Battle of Győr (1849)

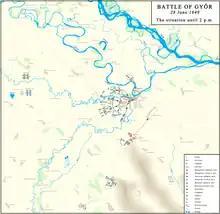
Battle of Győr from 28 June 1849. The situation before 2 p.m

On the morning of 28 June, at 9 a.m. the battle started at Szemere, where the division led by Lieutenant Colonel Ferenc Liptay was attacked by the Austrian III corps. The vanguard of the III. corps was represented by the Wolf brigade. Colonel Karl Wolf von Wachentreu sent the 22. kaiserjäger, 2 cavalry companies, and a ½ battery to attack from the front, while another unit with the same strength tried to encircle the Hungarians. After an artillery preparation, the 22. battalion attacked the Liptay division positioned on a height southeast of Szemere, pushing them back to the edge of the village, but from here they were forced to retreat to the heights behind the Bakony creek, after dismantling the bridge. Now Wolf sent his artillery to the Bakony creek, against which Liptay sent 4 companies of hussars, covered by 4 cannons, but the fire opened by the Austrian artillery and infantry, forced them to retreat to their starting position. Meanwhile, despite the Hungarian artilleries fire, the Austrians rebuilt the bridge over the Bakony, then Wolf's battery managed to cross over it.